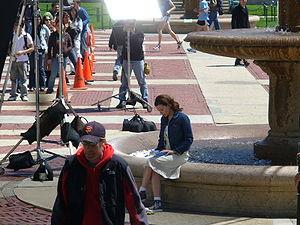
Le Journal d'une baby-sitter est un film américain réalisé par Shari Springer Berman et Robert Pulcini, sorti en 2007.